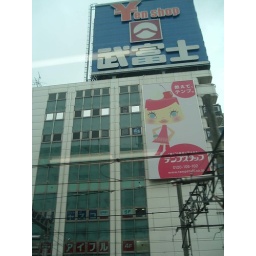
Common office building in Tokyo, Japan